List of Bobobo-bo Bo-bobo episodes

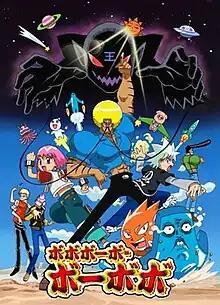
Key visual of the series.

"Bobobo-bo Bo-bobo" is an anime television series based on the manga series of the same name. The series was directed by Hiroki Shibata and produced by Toei Animation. It ran for 76 episodes, from November 8, 2003 to October 29, 2005 on TV Asahi.